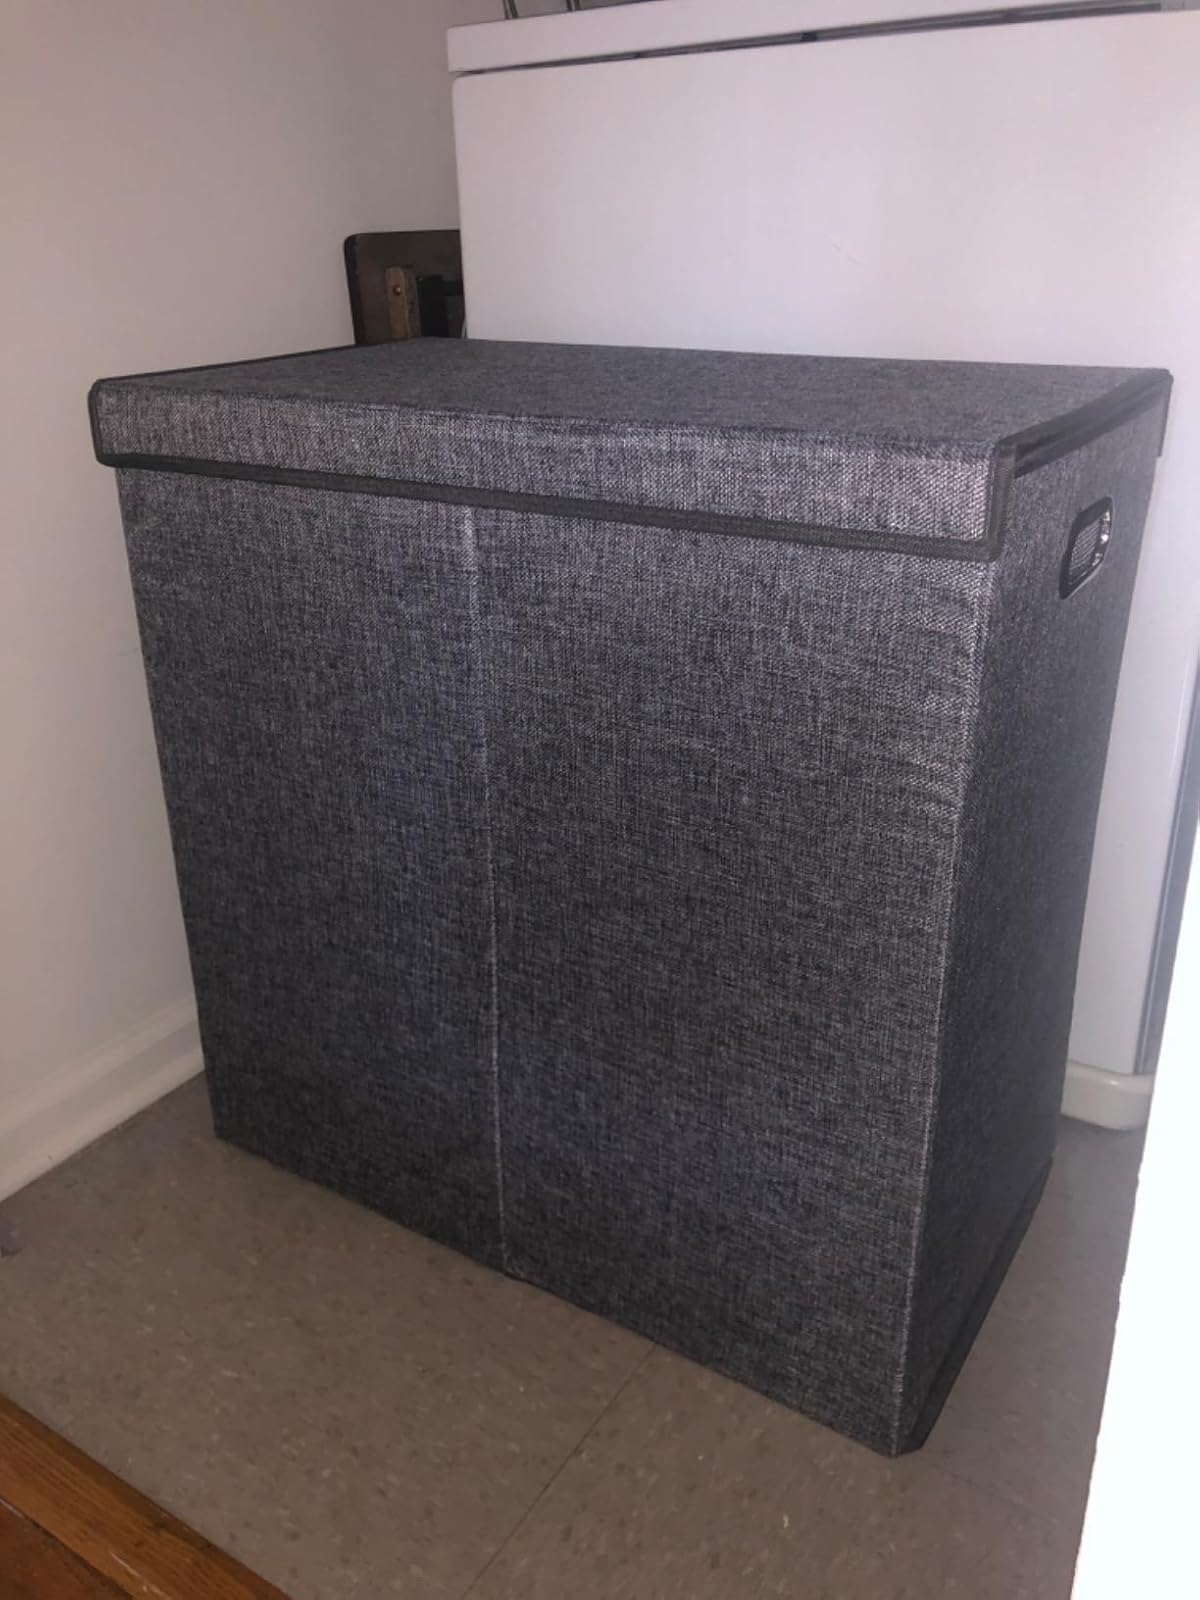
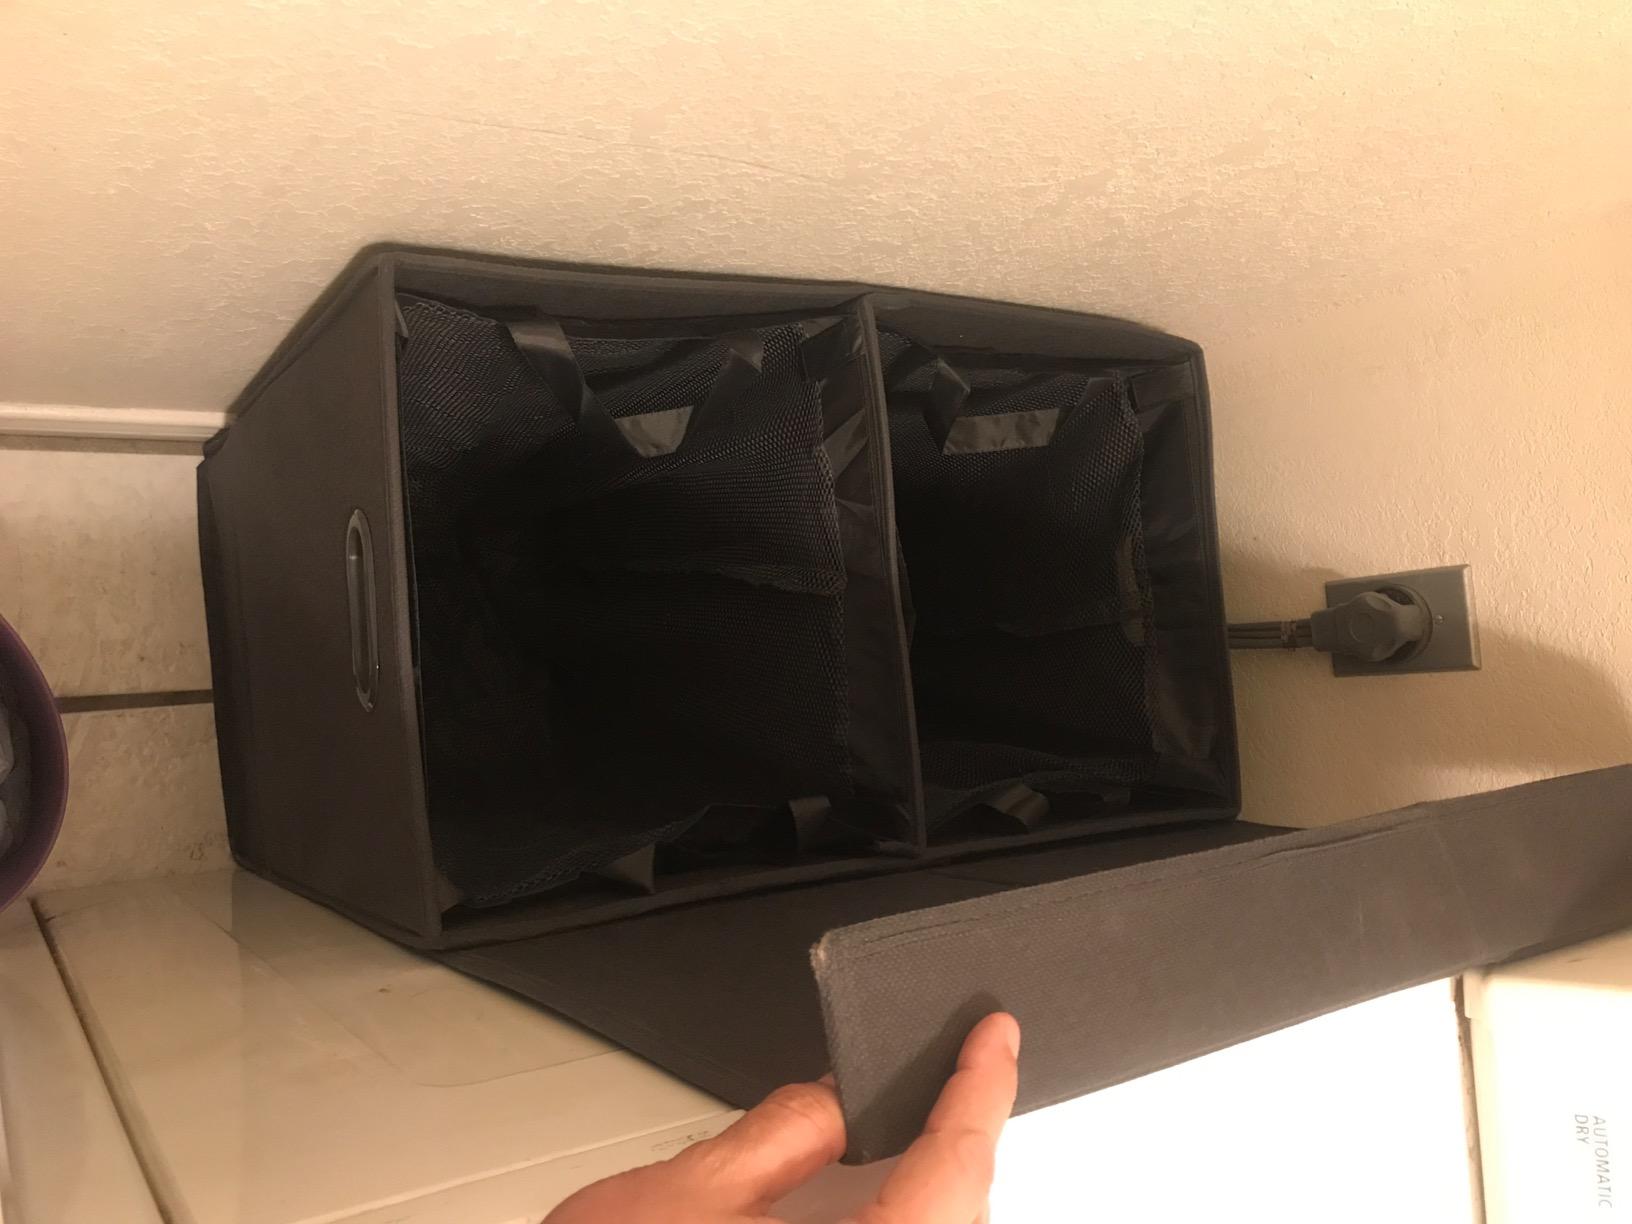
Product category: items_hamper
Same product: yes